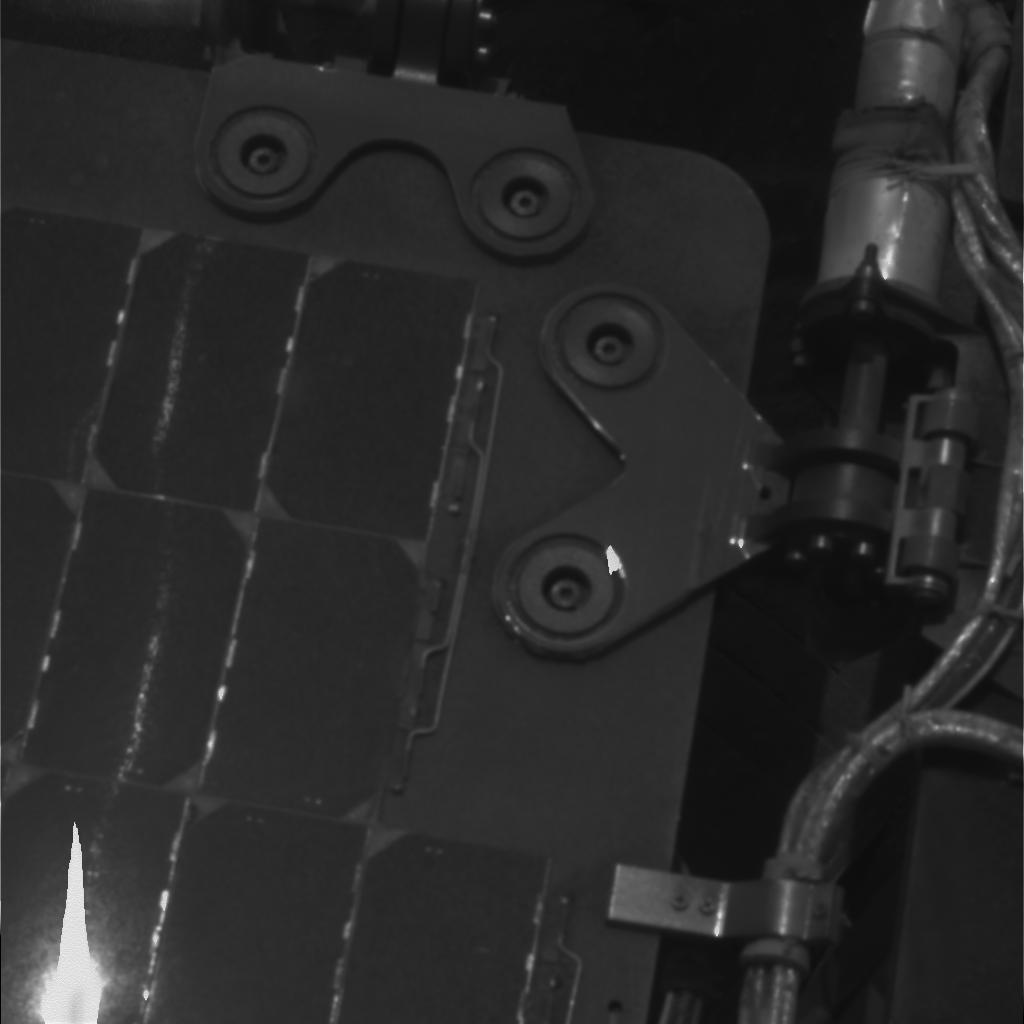
Surface features visible: Rover Deck, Rover Parts